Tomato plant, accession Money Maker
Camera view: vertical (180 deg); turntable rotation: 0 degrees
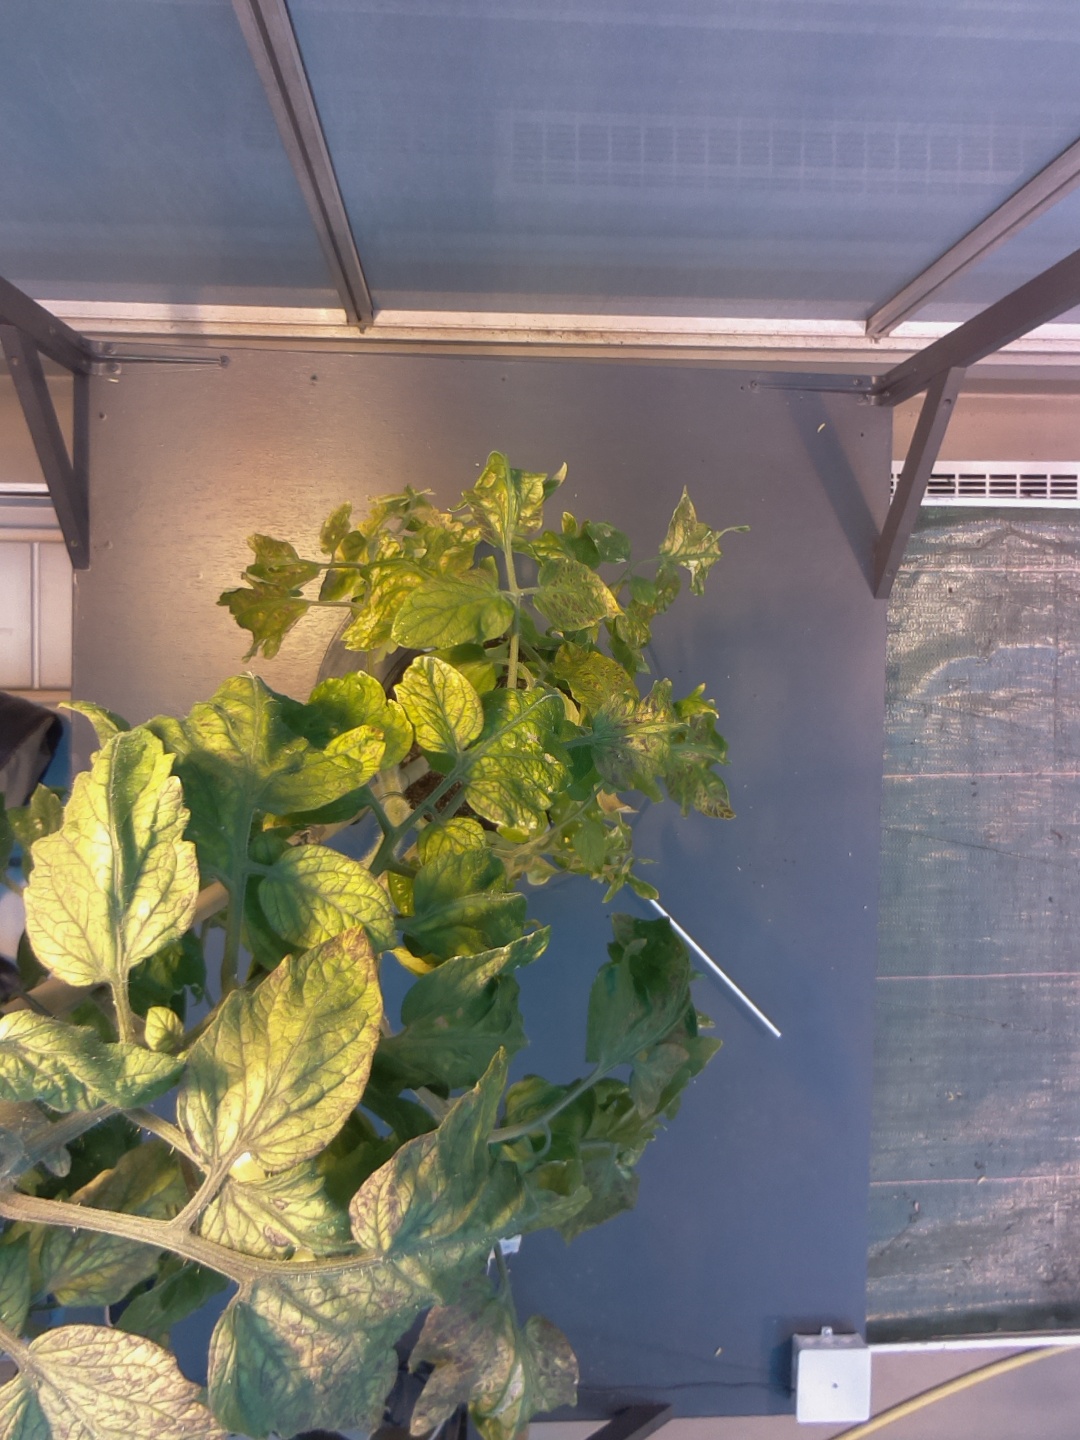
BBCH growth stage 80: fruits start showing typical ripe color (orange -> red)